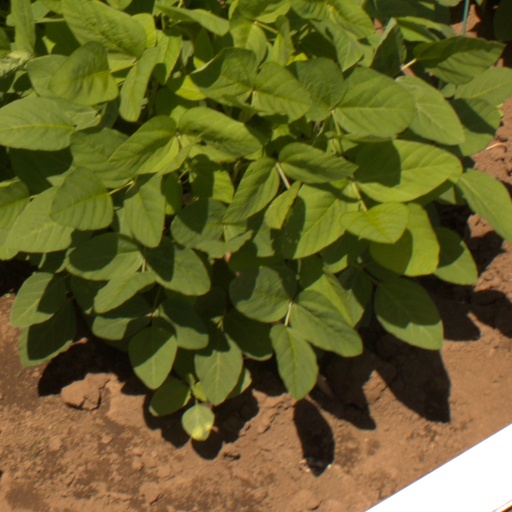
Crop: soybean